Maraba coffee

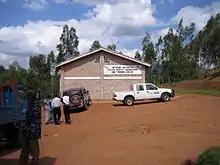
The quality laboratory in Kizi, Maraba

Beginning in 2003, PEARL deemed the operation self-sufficient and reduced financial support for the "Abahuzamugambi" Cooperative. The cooperative provided its growers with loans that helped improve living standards and allowed for livestock investments, affordable medical insurance, and education. A cooperative bank was opened in the village in March, enabling farmers to maintain and manage their own funds locally, rather than having to trek the long distance to Butare.